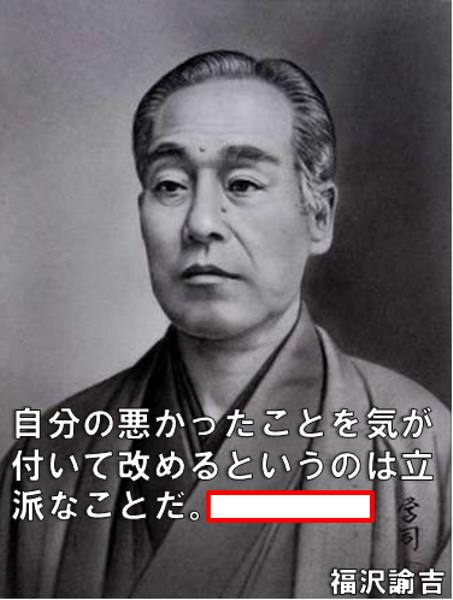
回答: 謝罪の時には是非私の束を